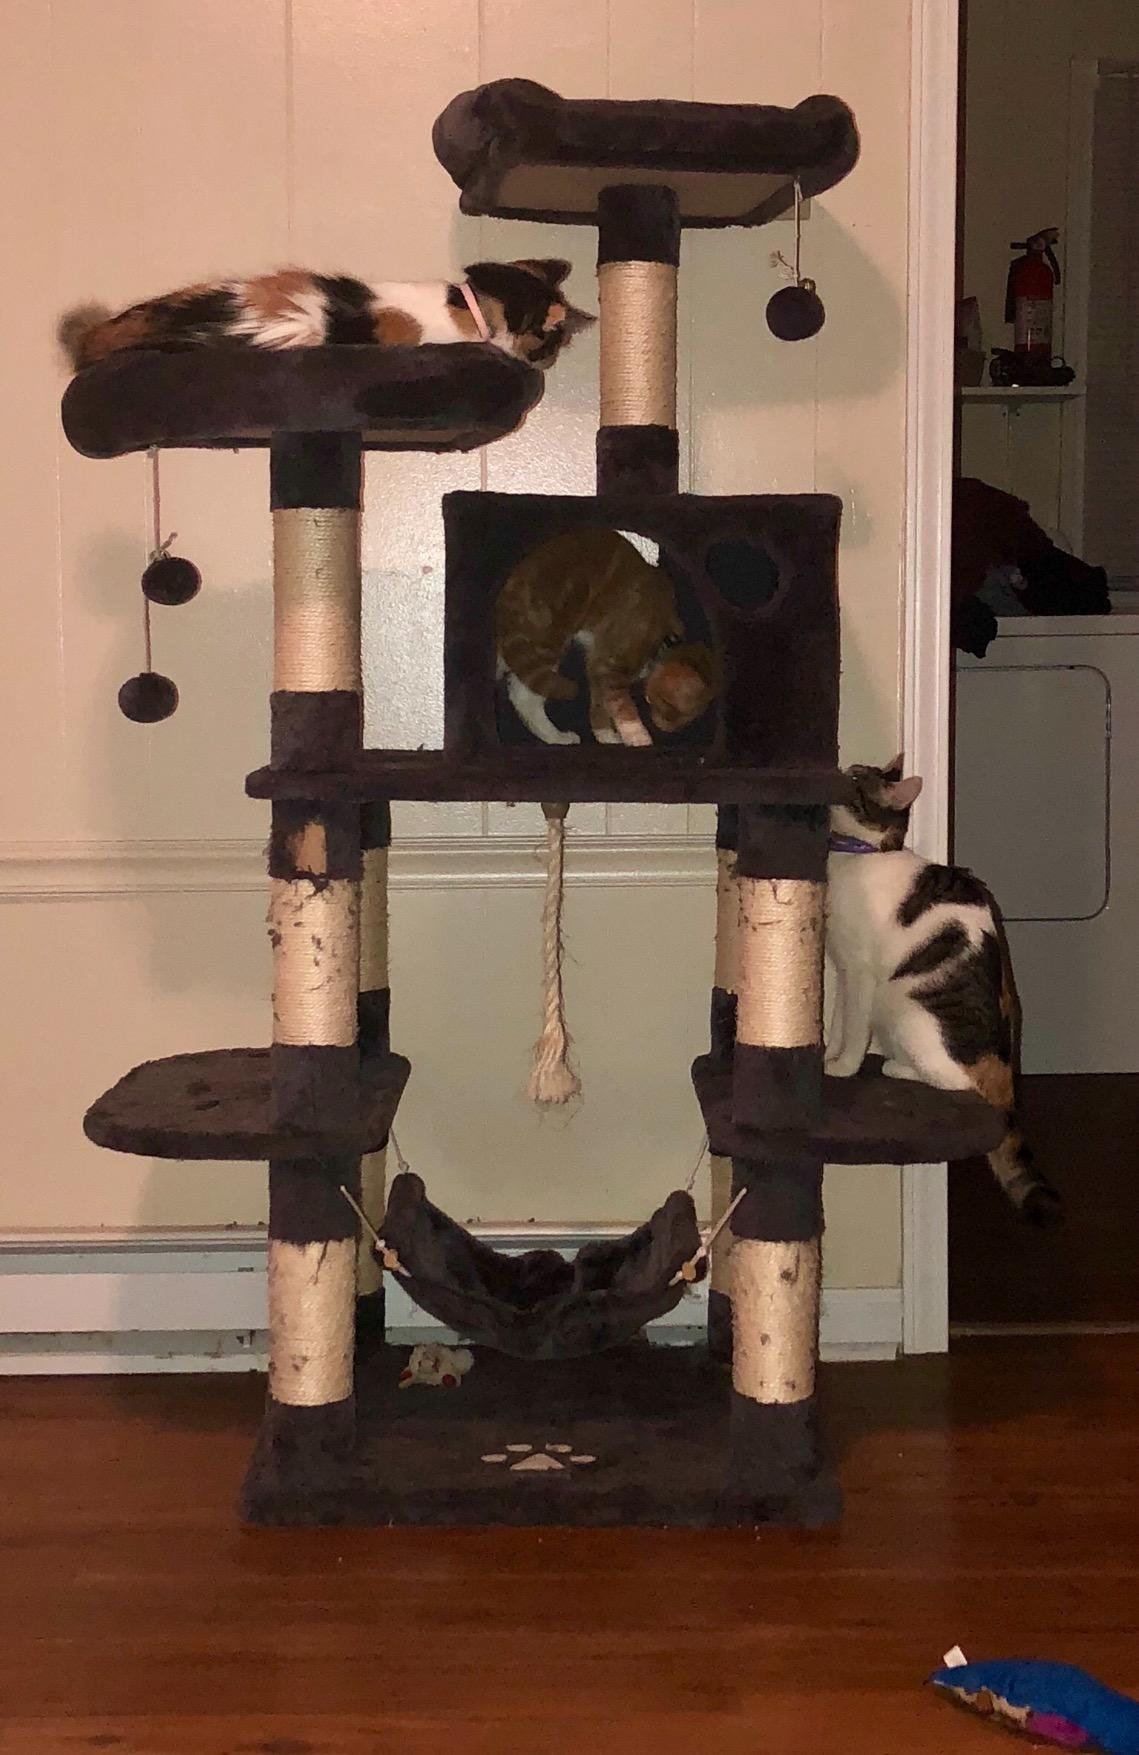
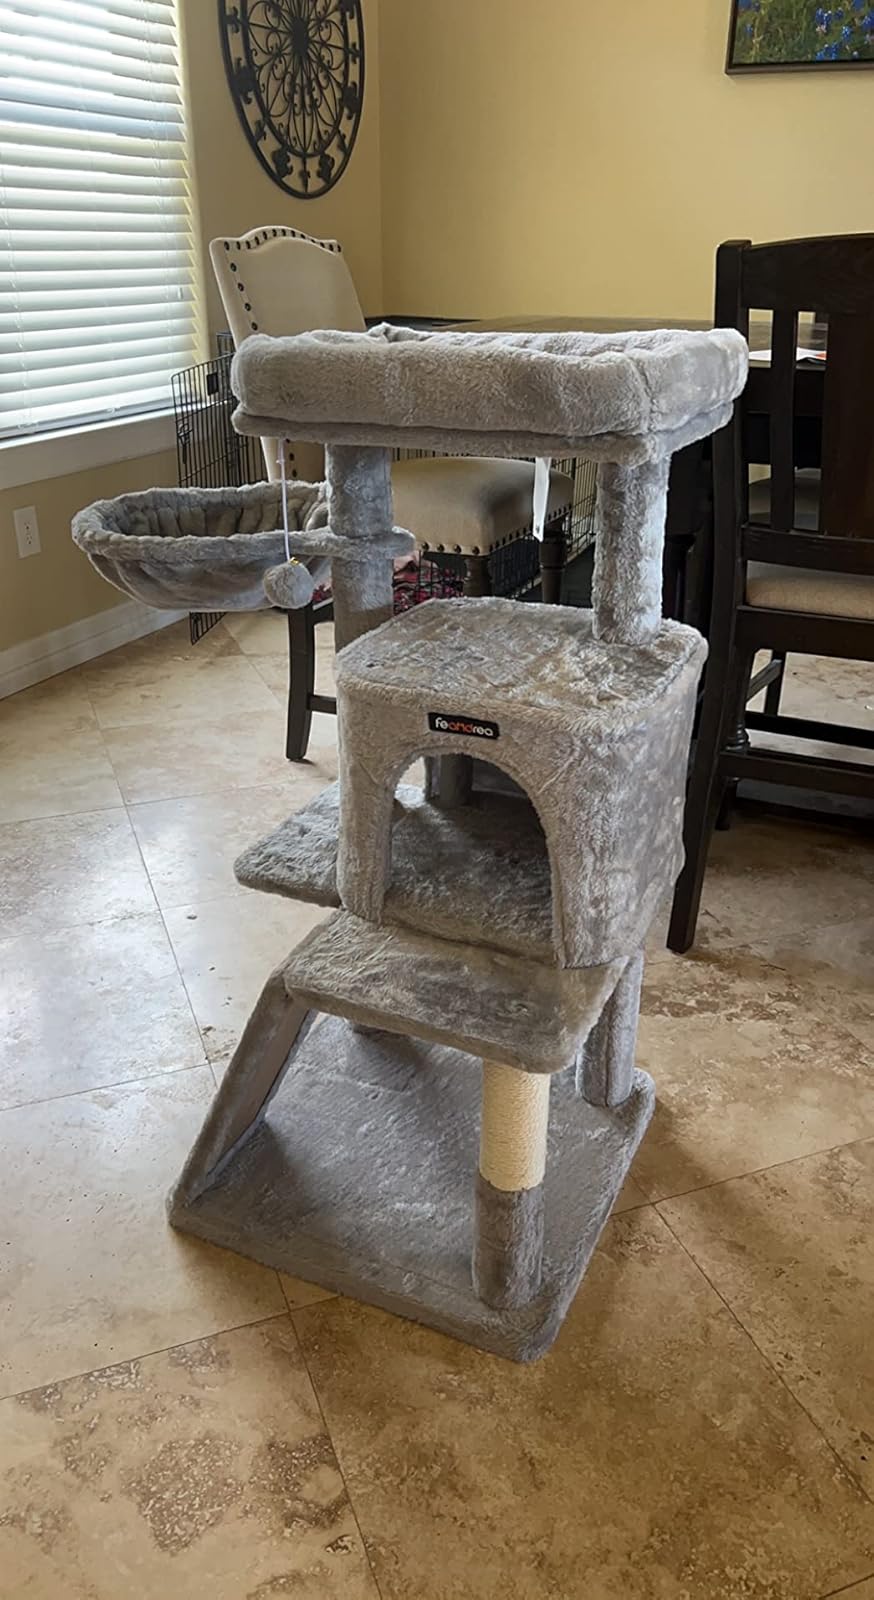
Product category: items_cat tree
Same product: no